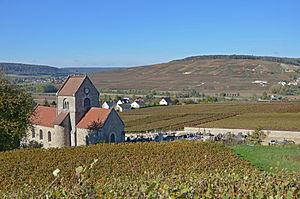
Vignoble de Champagne à Courthiézy dans la vallée de la Marne, Marne, Champagne-Ardennes, France
Courthiézy est une commune française, située dans le département de la Marne en région Grand Est.